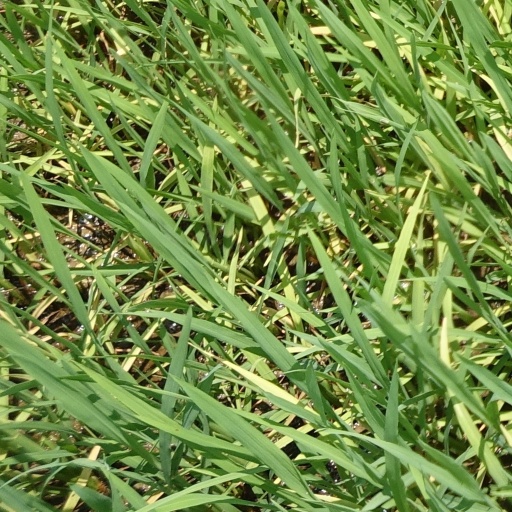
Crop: rice